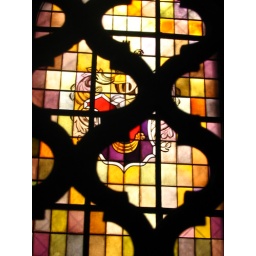
Stained glass window in the Wawel Cathedral as seen through the iron gate, Krakow